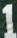
Number: 1